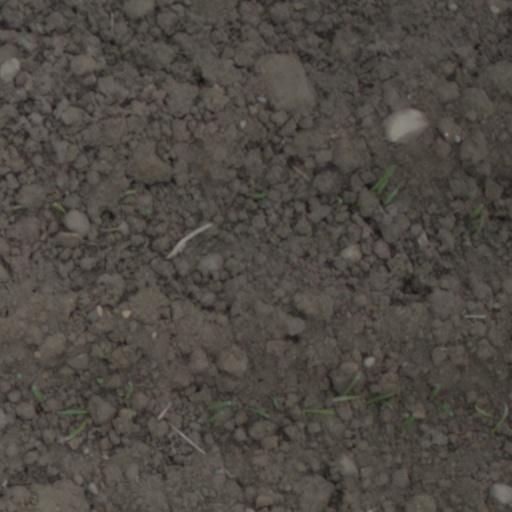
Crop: wheat